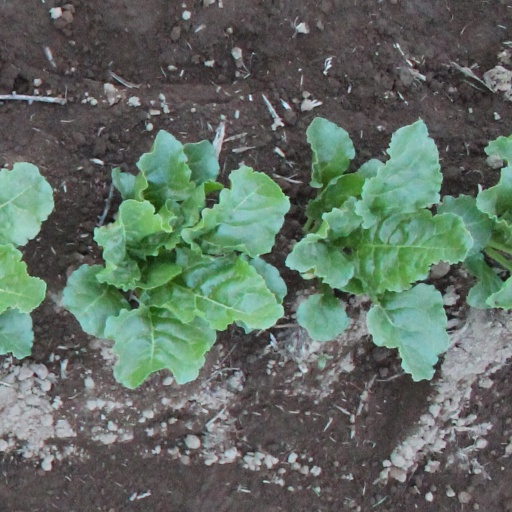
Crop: sugar beet